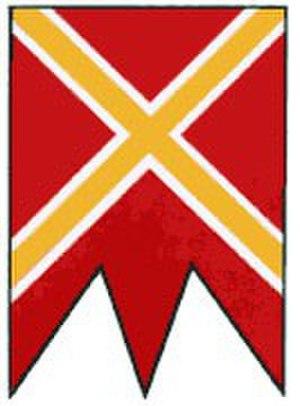
Štrba est une commune de Slovaquie située entre les Basses et les Hautes Tatras dans la région de Prešov, à la limite de la région de Žilina, aux confins des régions historiques de Liptov et de Spiš. Elle inclut notamment les localités de Tatranská Štrba et Štrbské Pleso, connues pour leur offre touristique ancienne et de qualité.